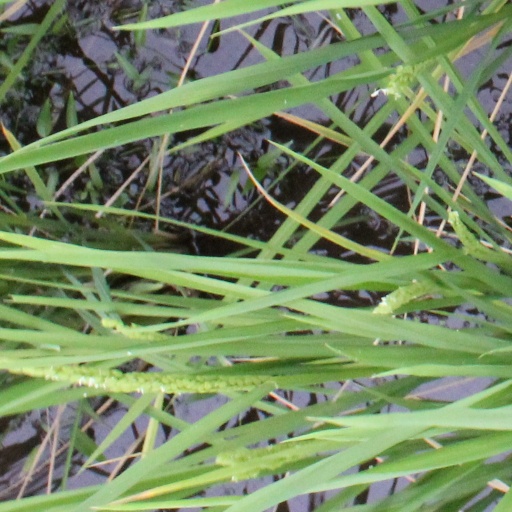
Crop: rice